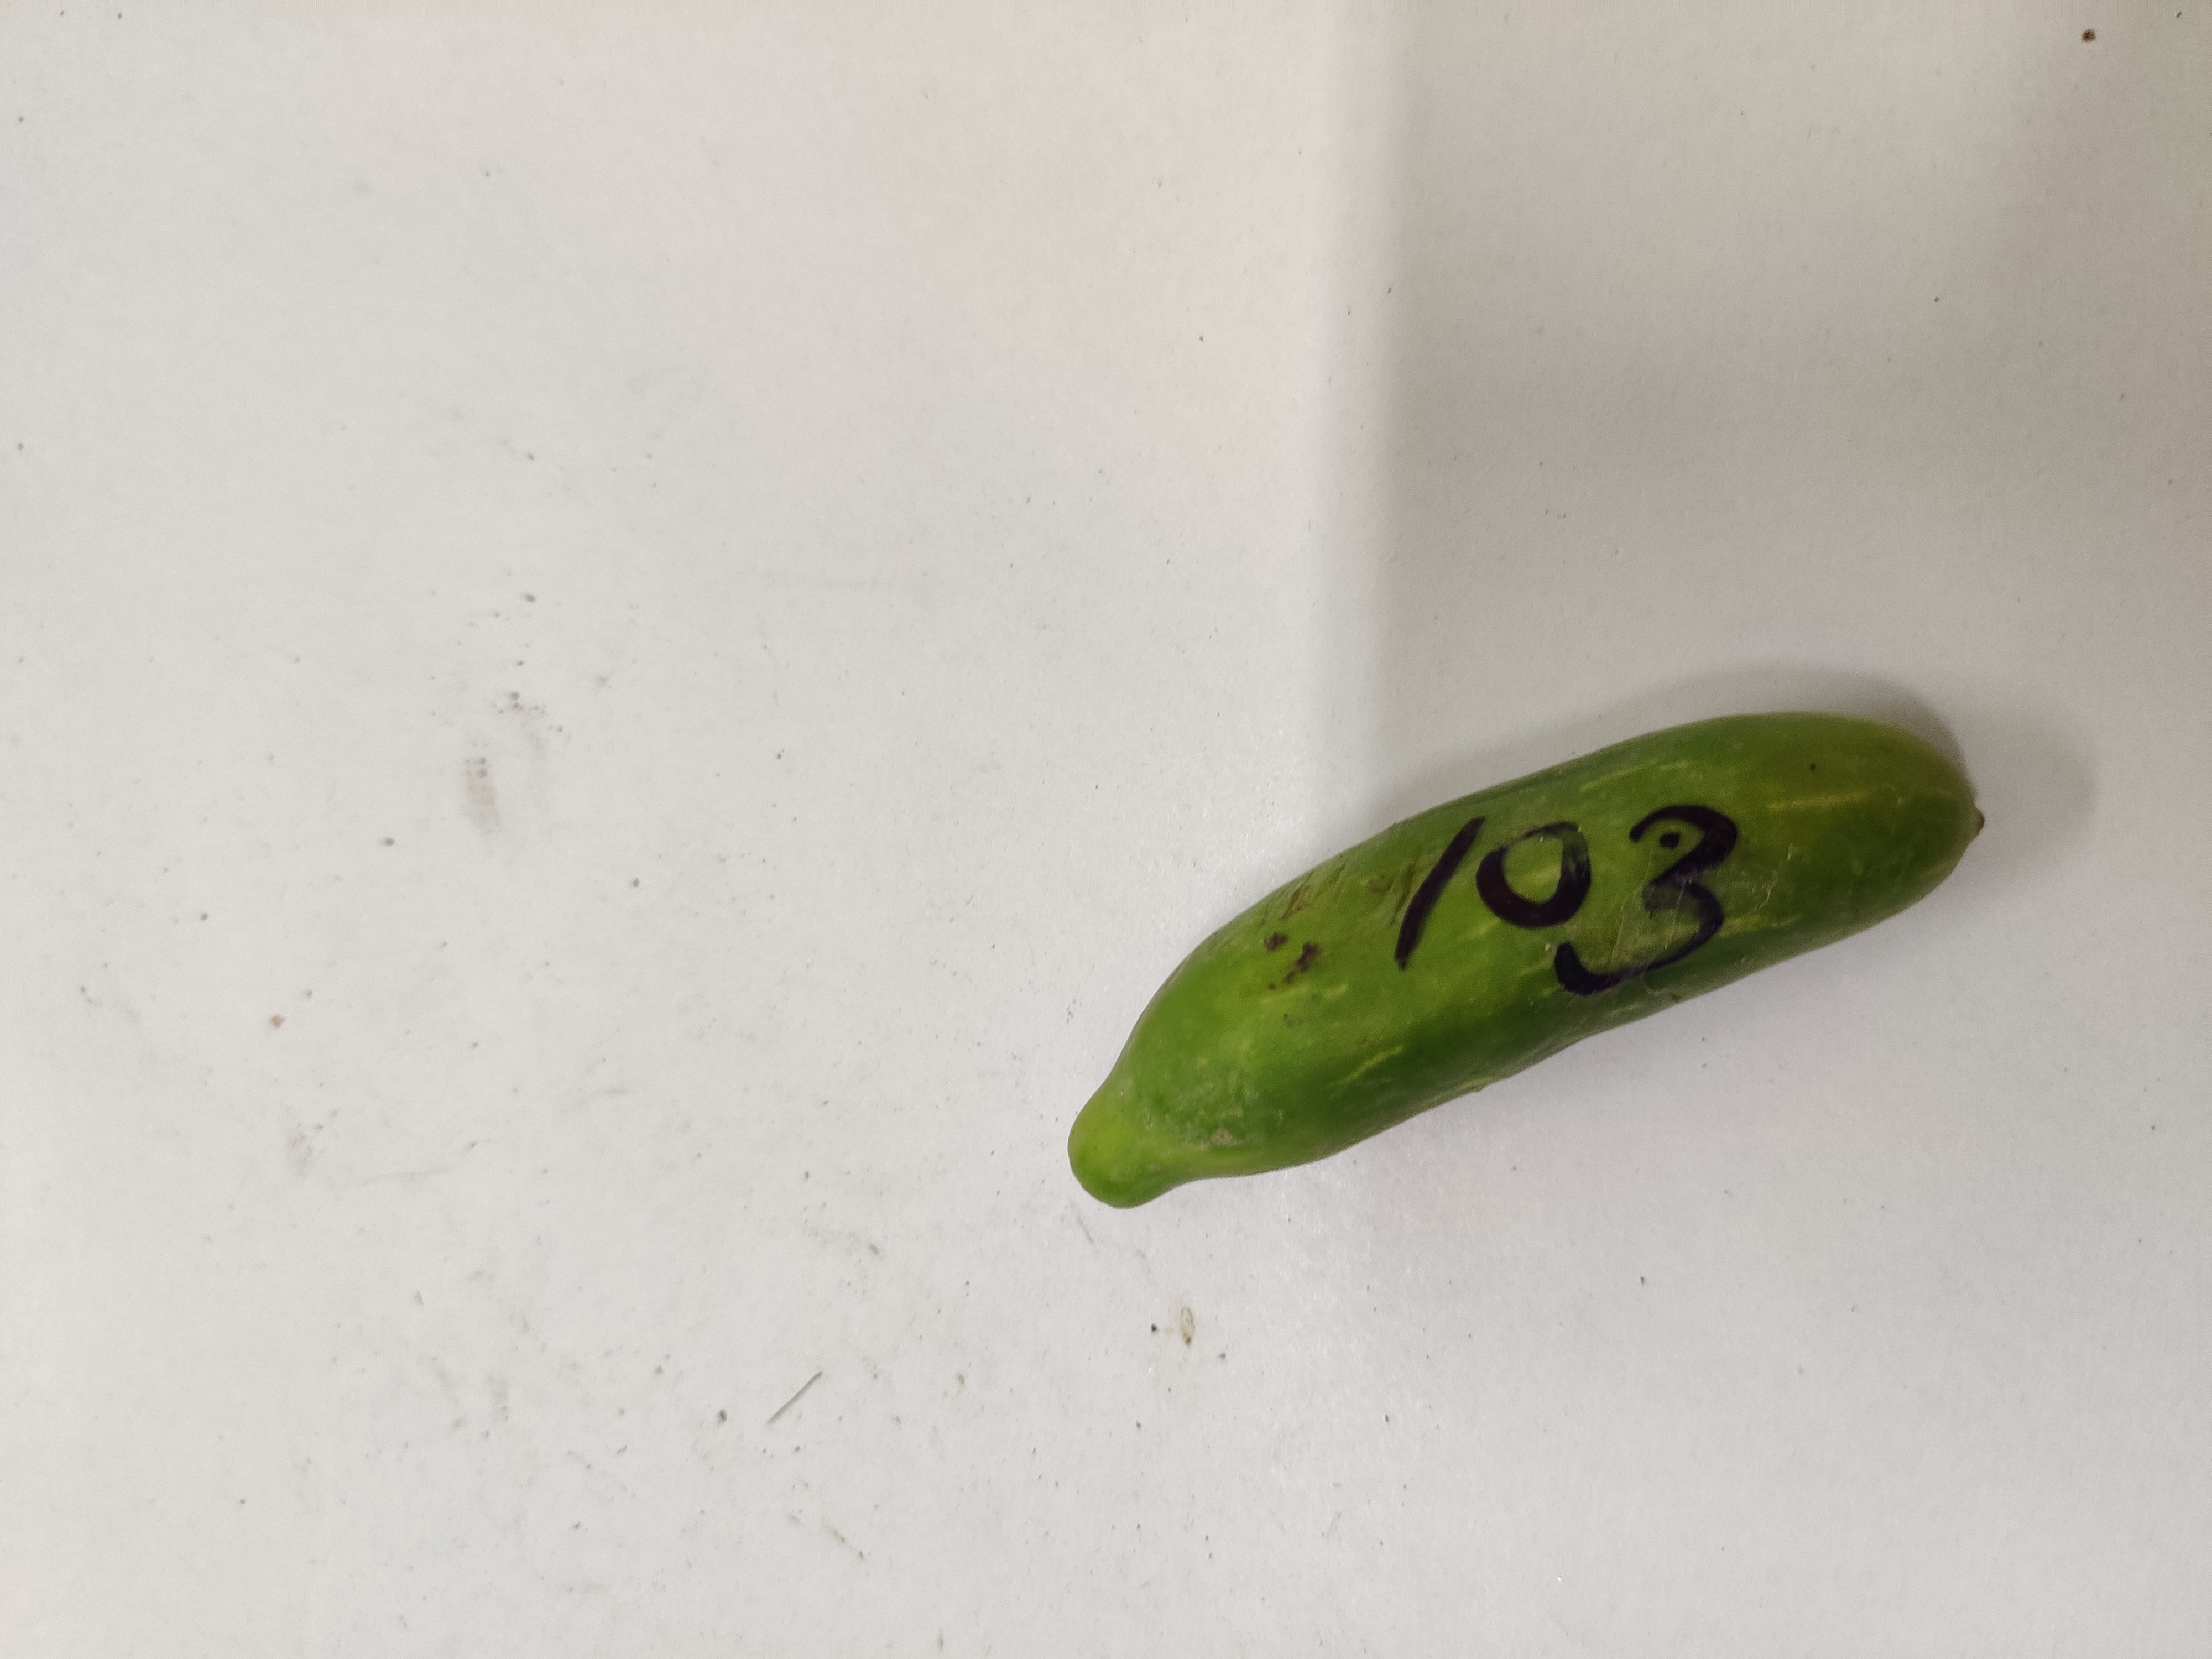
Crop: Ivy Gourd
Condition: Damaged